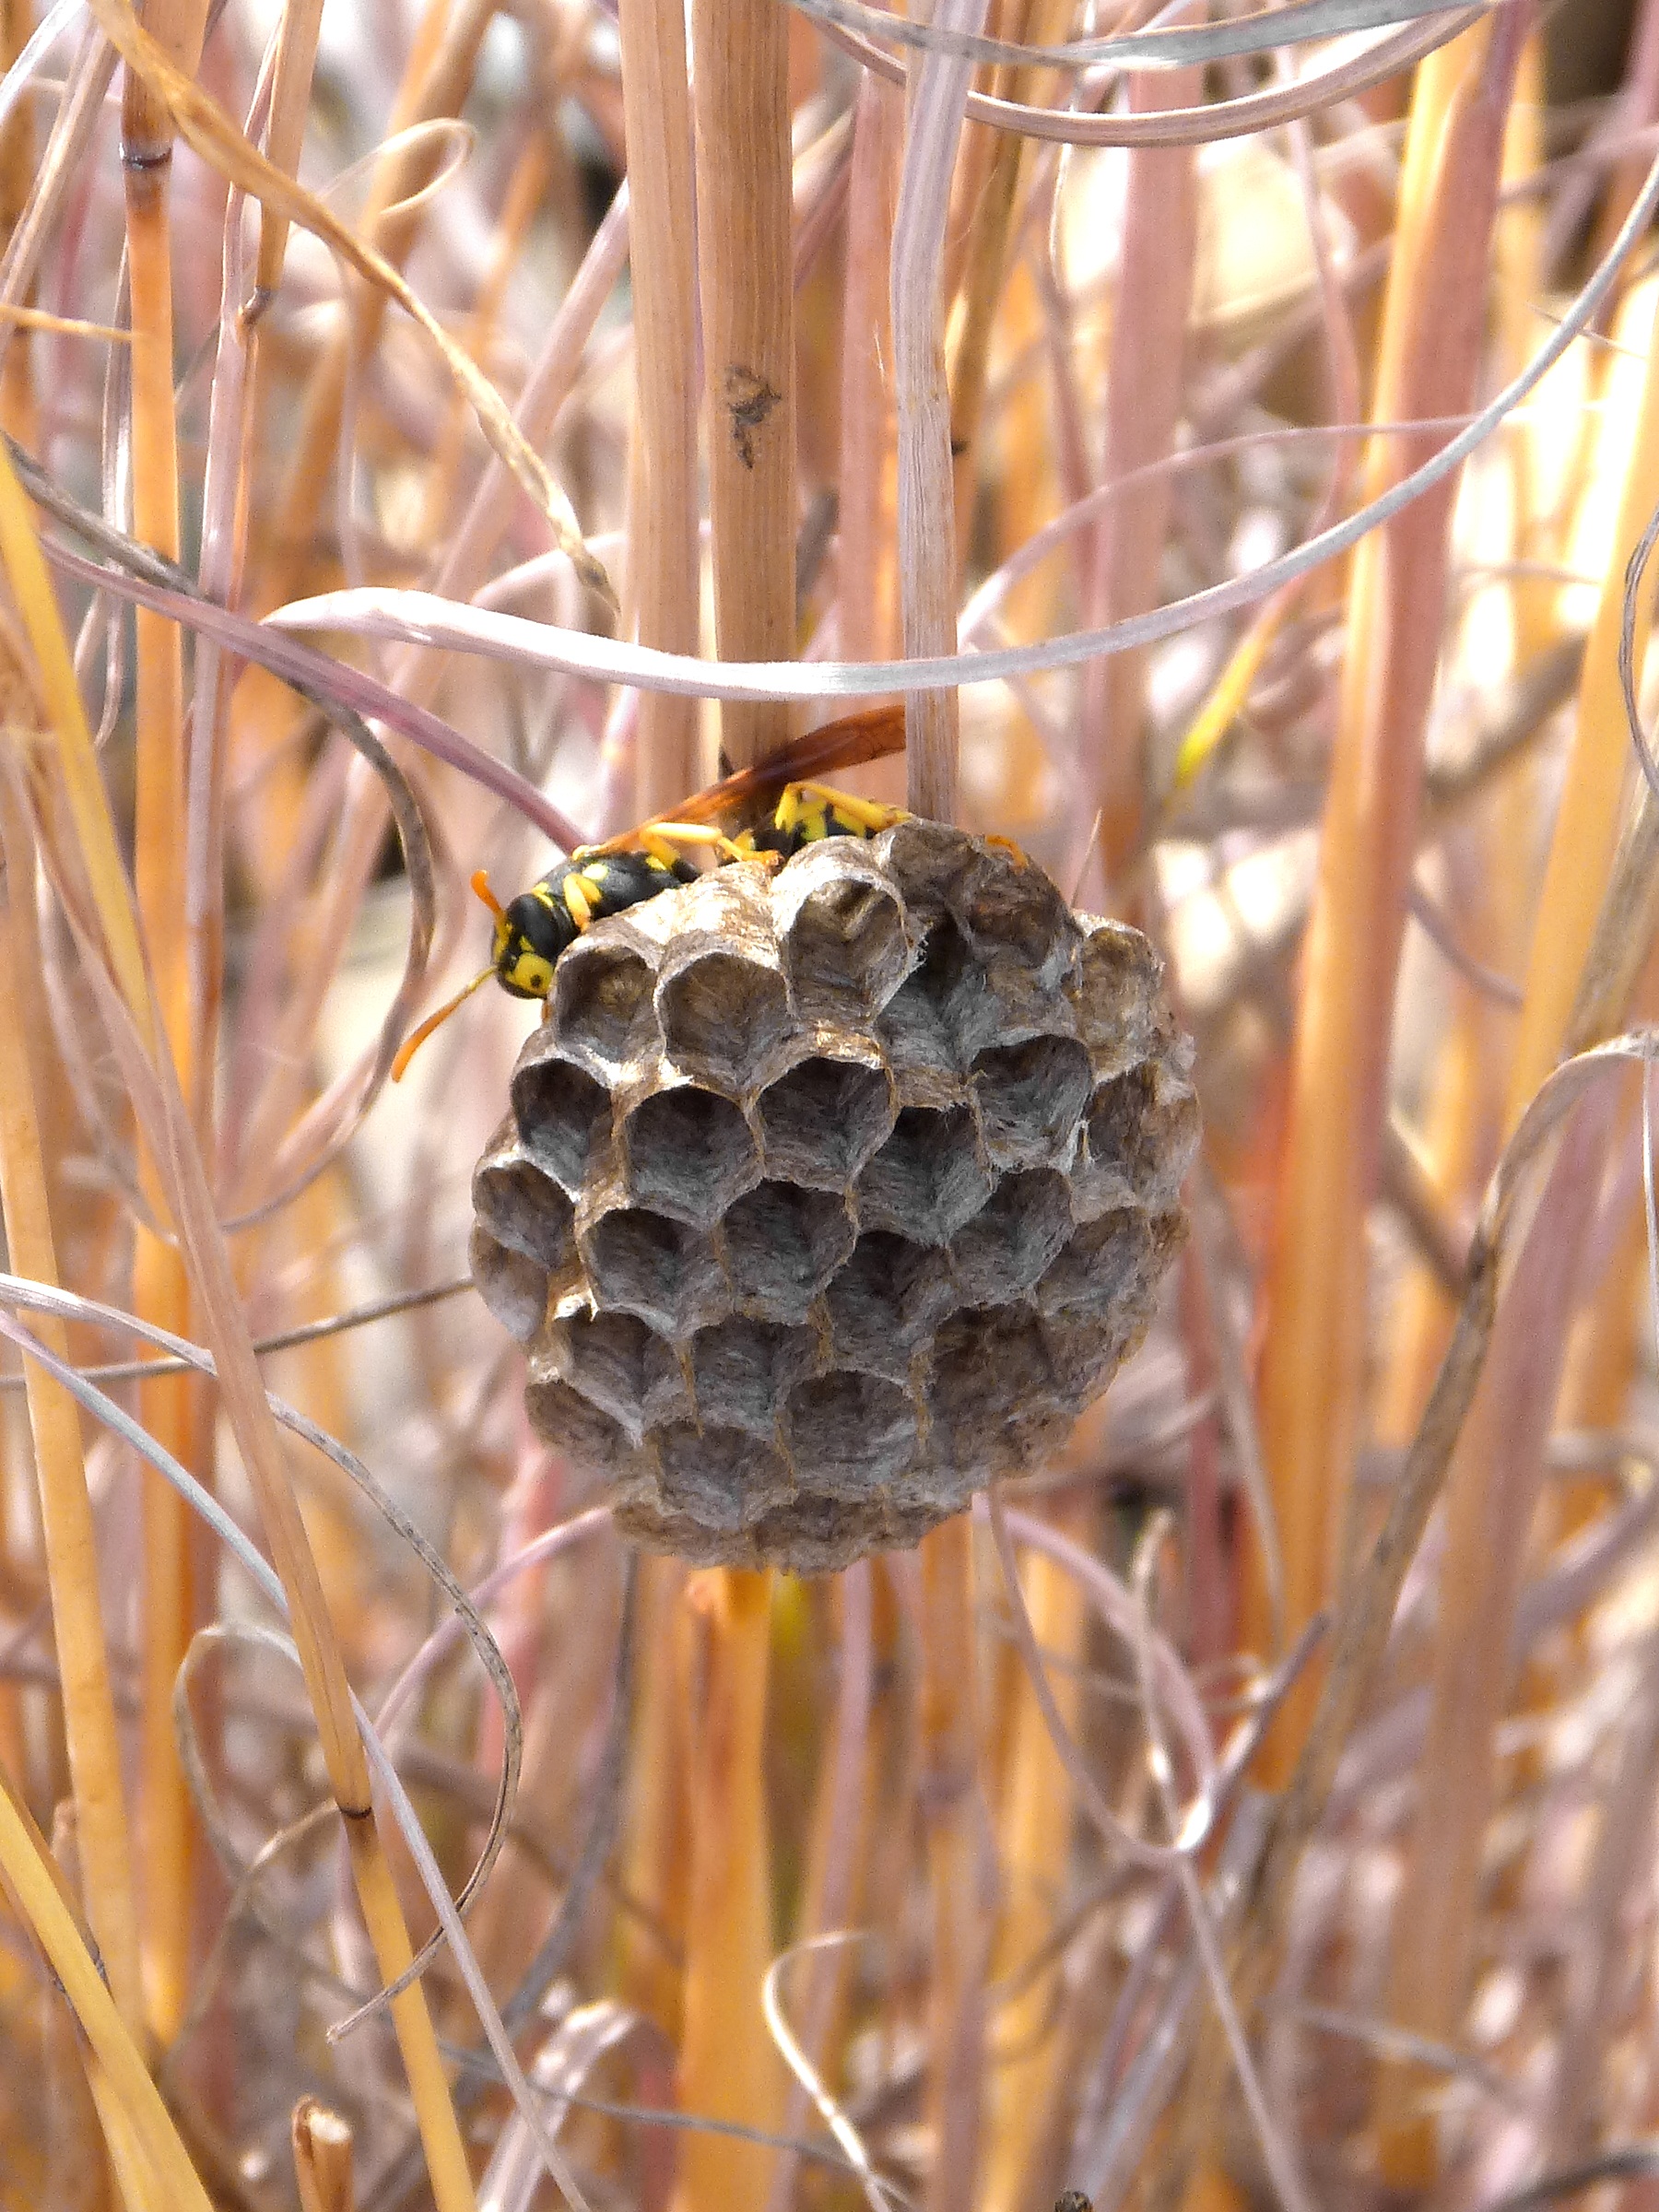
tree, branch, plant, leaf, flower, food, produce, autumn, flora, fauna, twig, close up, hexagon, nest, wasp, macro photography, flowering plant, natural architecture, wasps nest, land plant, thorns spines and prickles